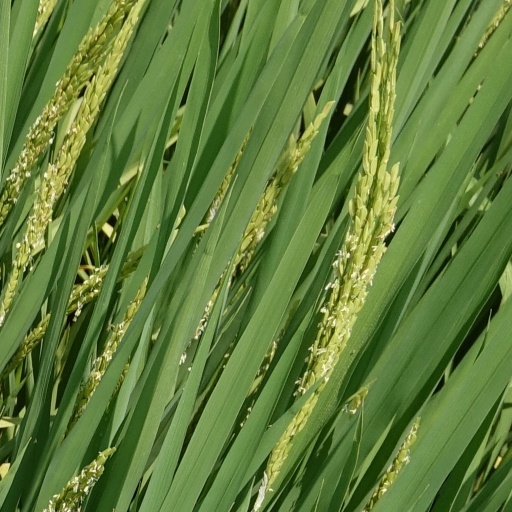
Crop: rice